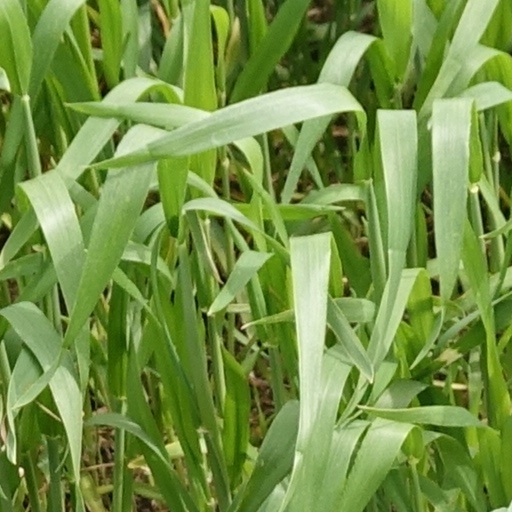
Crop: wheat